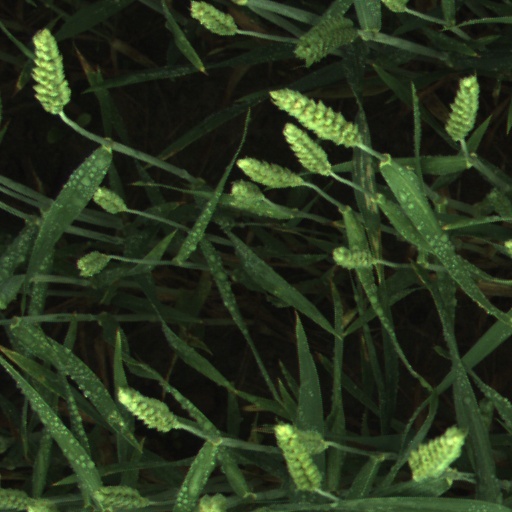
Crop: wheat